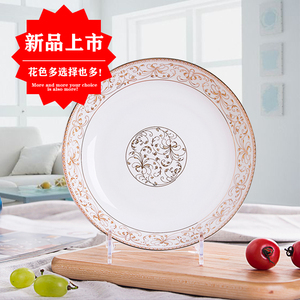
Label: trash